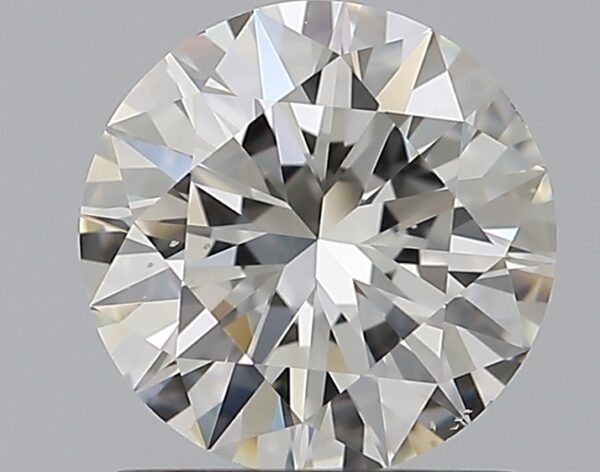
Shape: round
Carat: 1
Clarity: VS2
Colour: I
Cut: EX
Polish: EX
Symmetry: EX
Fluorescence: F
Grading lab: GIA
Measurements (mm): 6.46 x 6.49 x 3.94